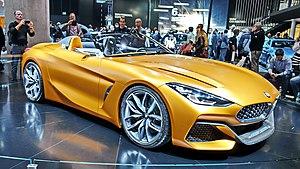
La BMW Concept Z4 est un concept-car roadster BMW série Z du constructeur automobile allemand BMW, présenté en 2017 au Pebble Beach Concours d'Elegance en Californie aux États-Unis, puis au salon de l'automobile de Francfort. Il préfigure la 3e génération de BMW Z4, avec les BMW Z4 III de série de 2018.
La Z4 III (G29) est un roadster du constructeur automobile allemand BMW. Présentée en 2018 et commercialisée en mars 2019, c'est la troisième génération de BMW Z4, et remplace la Z4 produite de 2009 à 2016.
Les BMW Z sont une série de voiture de sport roadster GT du constructeur automobile allemand BMW, commercialisées depuis 1989 avec les BMW Z1, BMW Z3, BMW Z8, BMW Z4, BMW Z4 II, BMW Z4 III, BMW Concept Z9, et BMW Concept Z4...